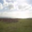
Label: sea